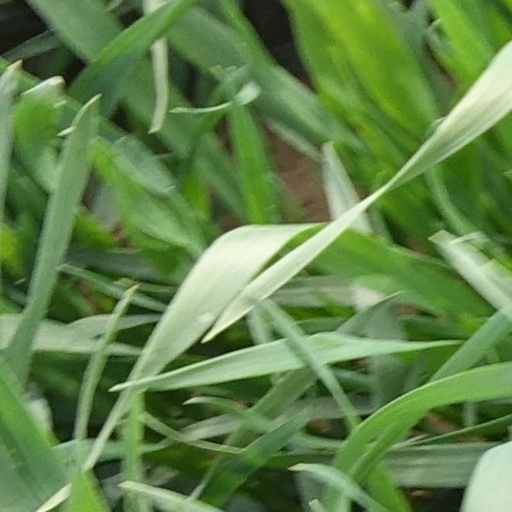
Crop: wheat